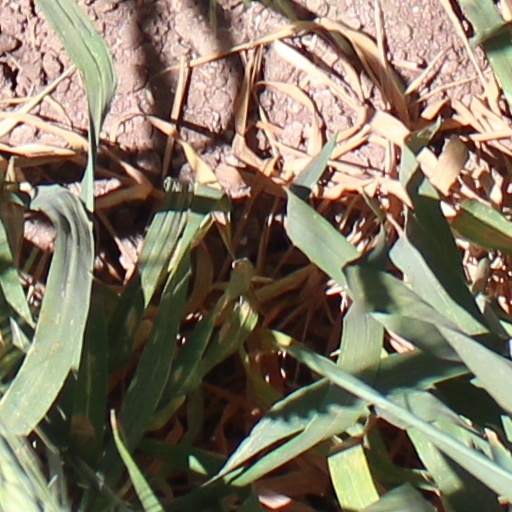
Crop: wheat